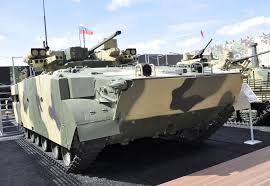
Label: BMP-T15